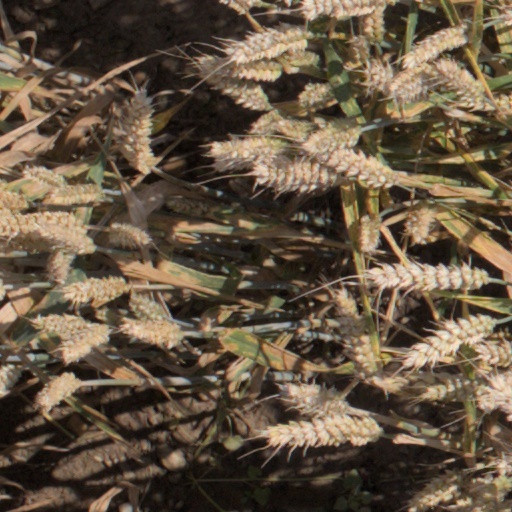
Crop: wheat